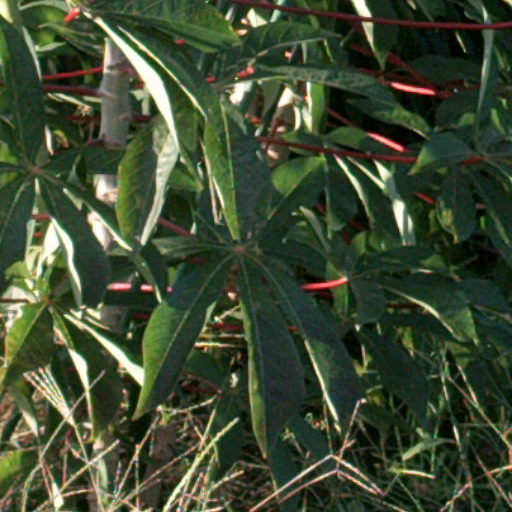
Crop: cassava